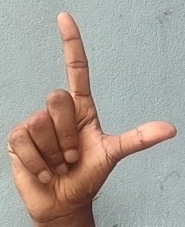
ASL sign: L